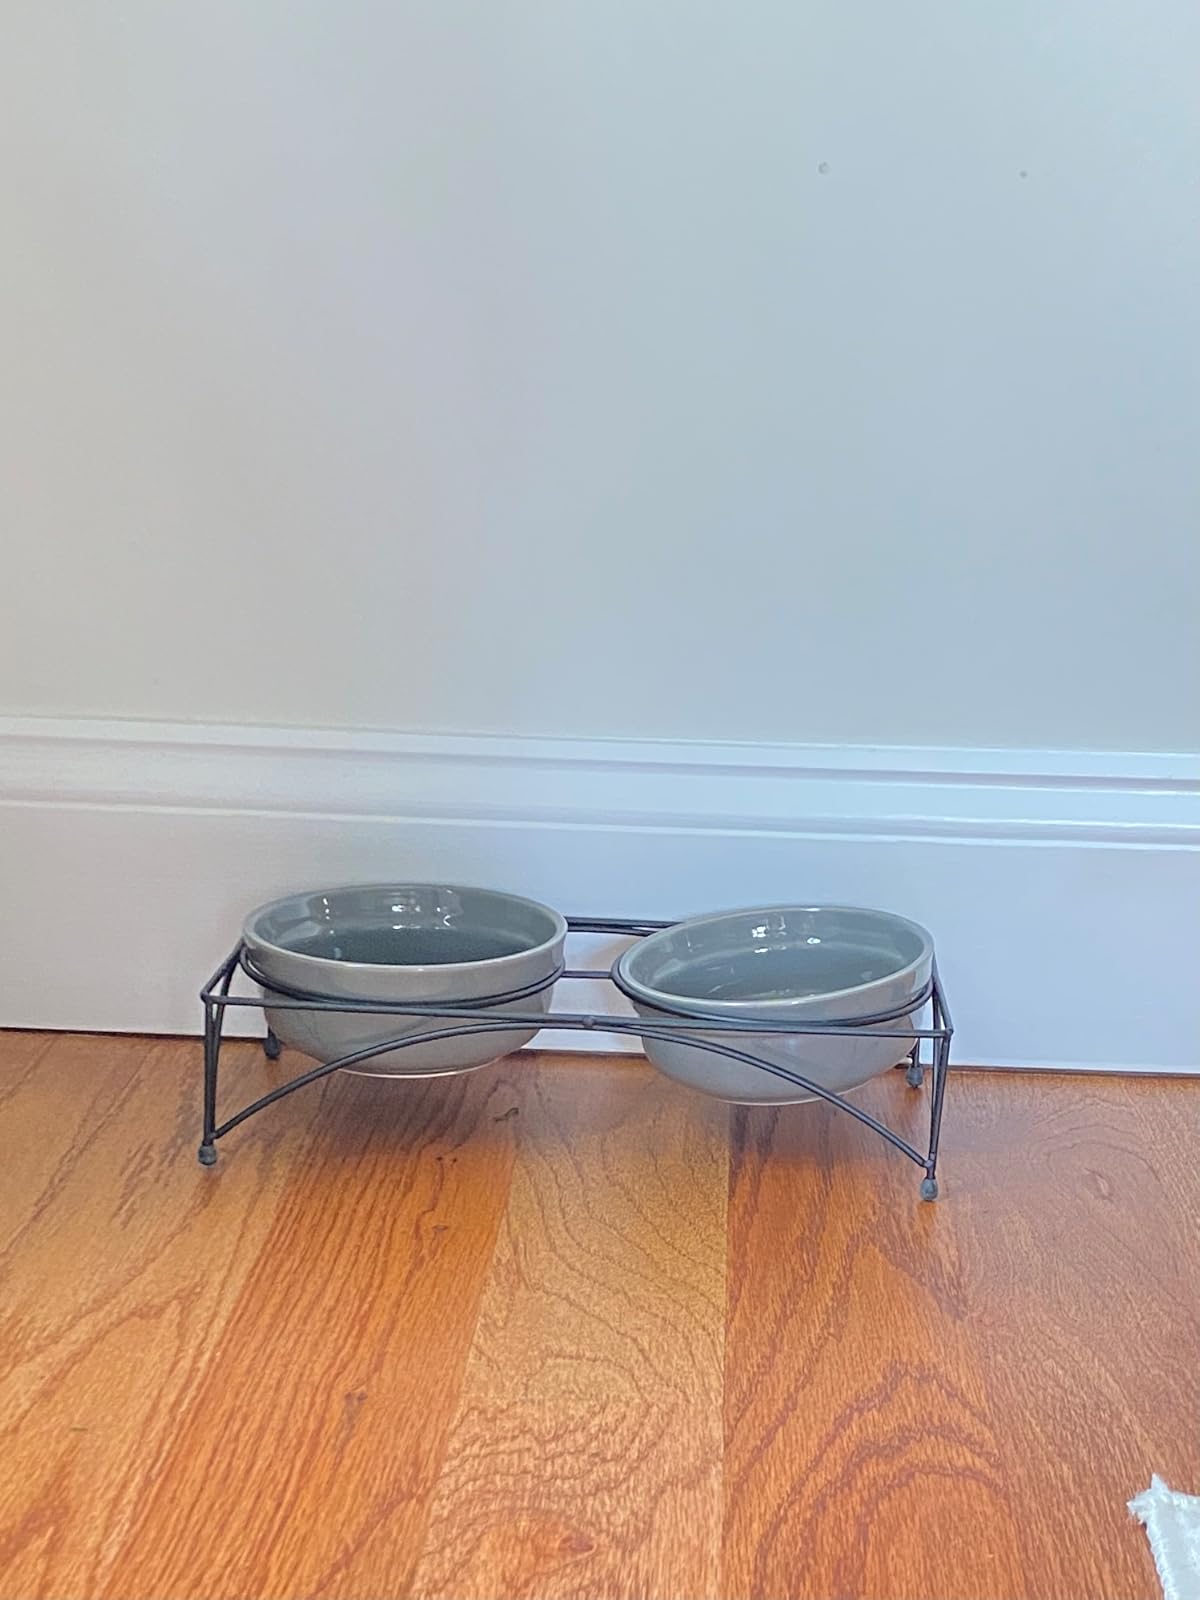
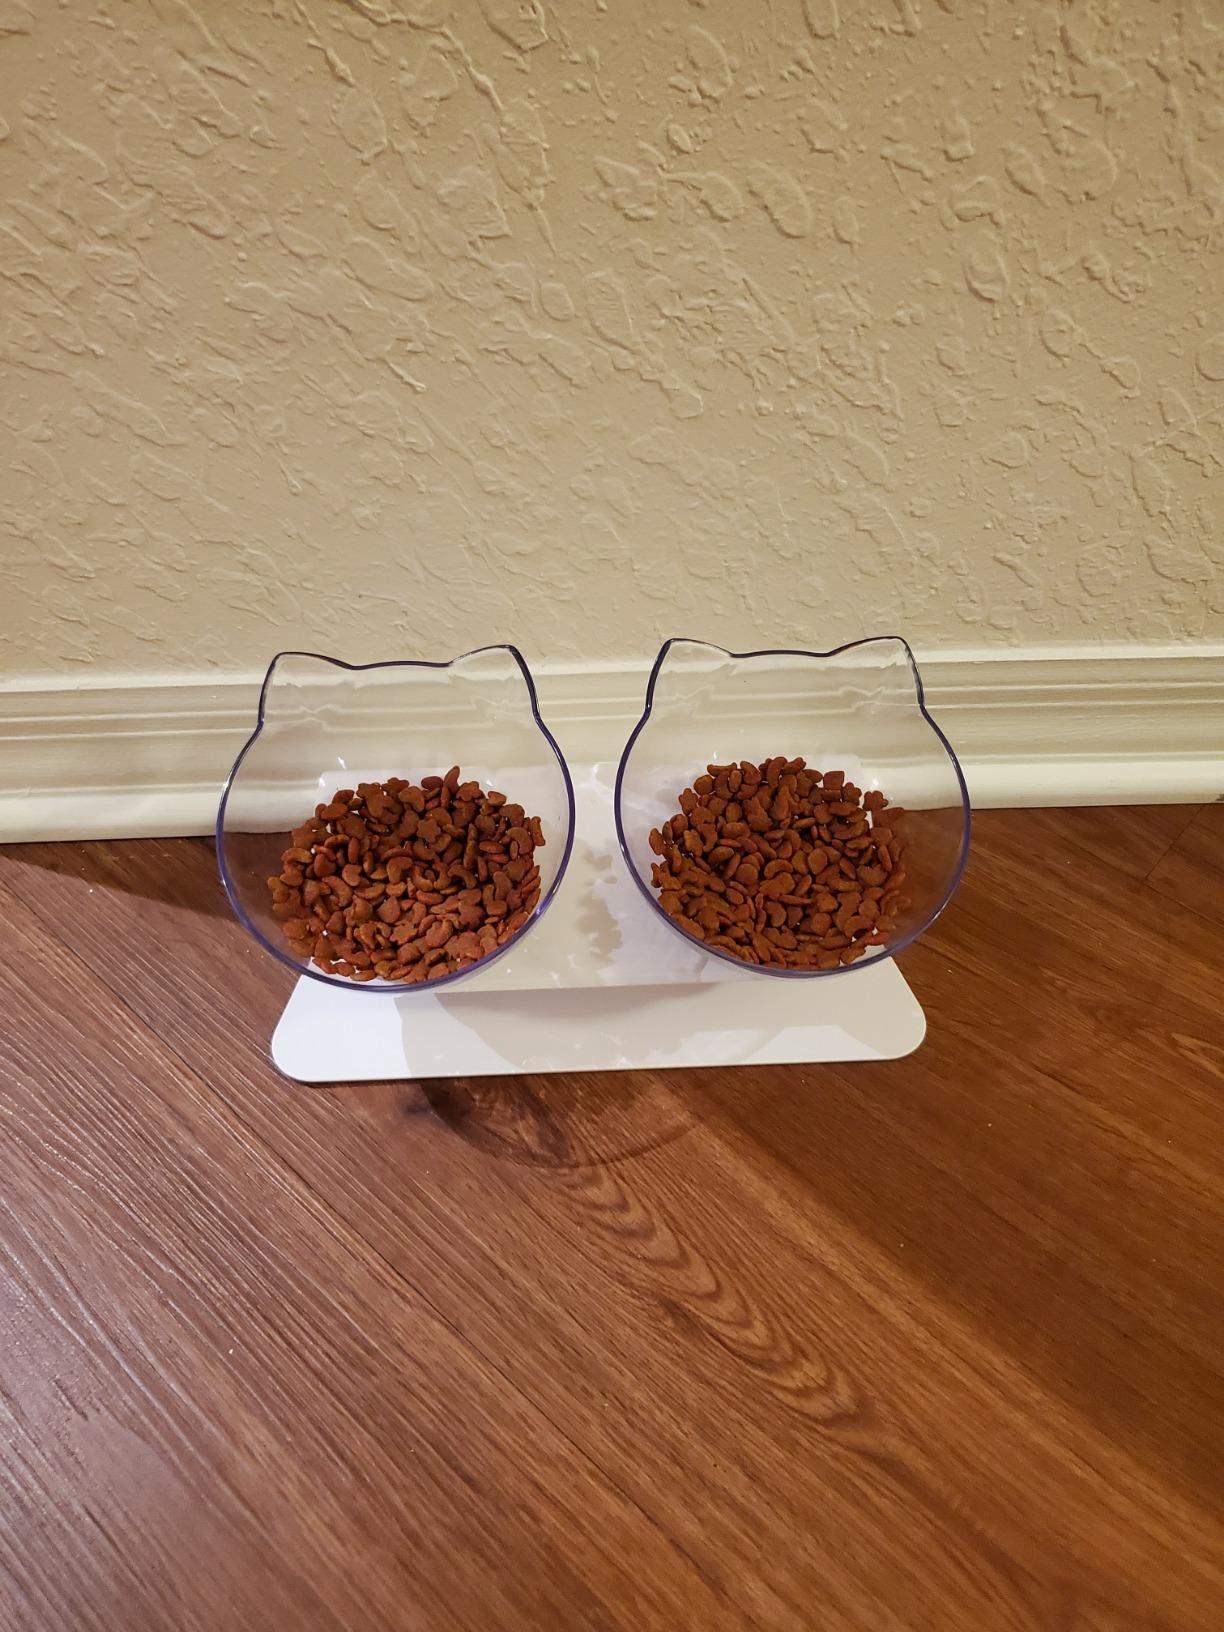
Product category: items_bowl
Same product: no